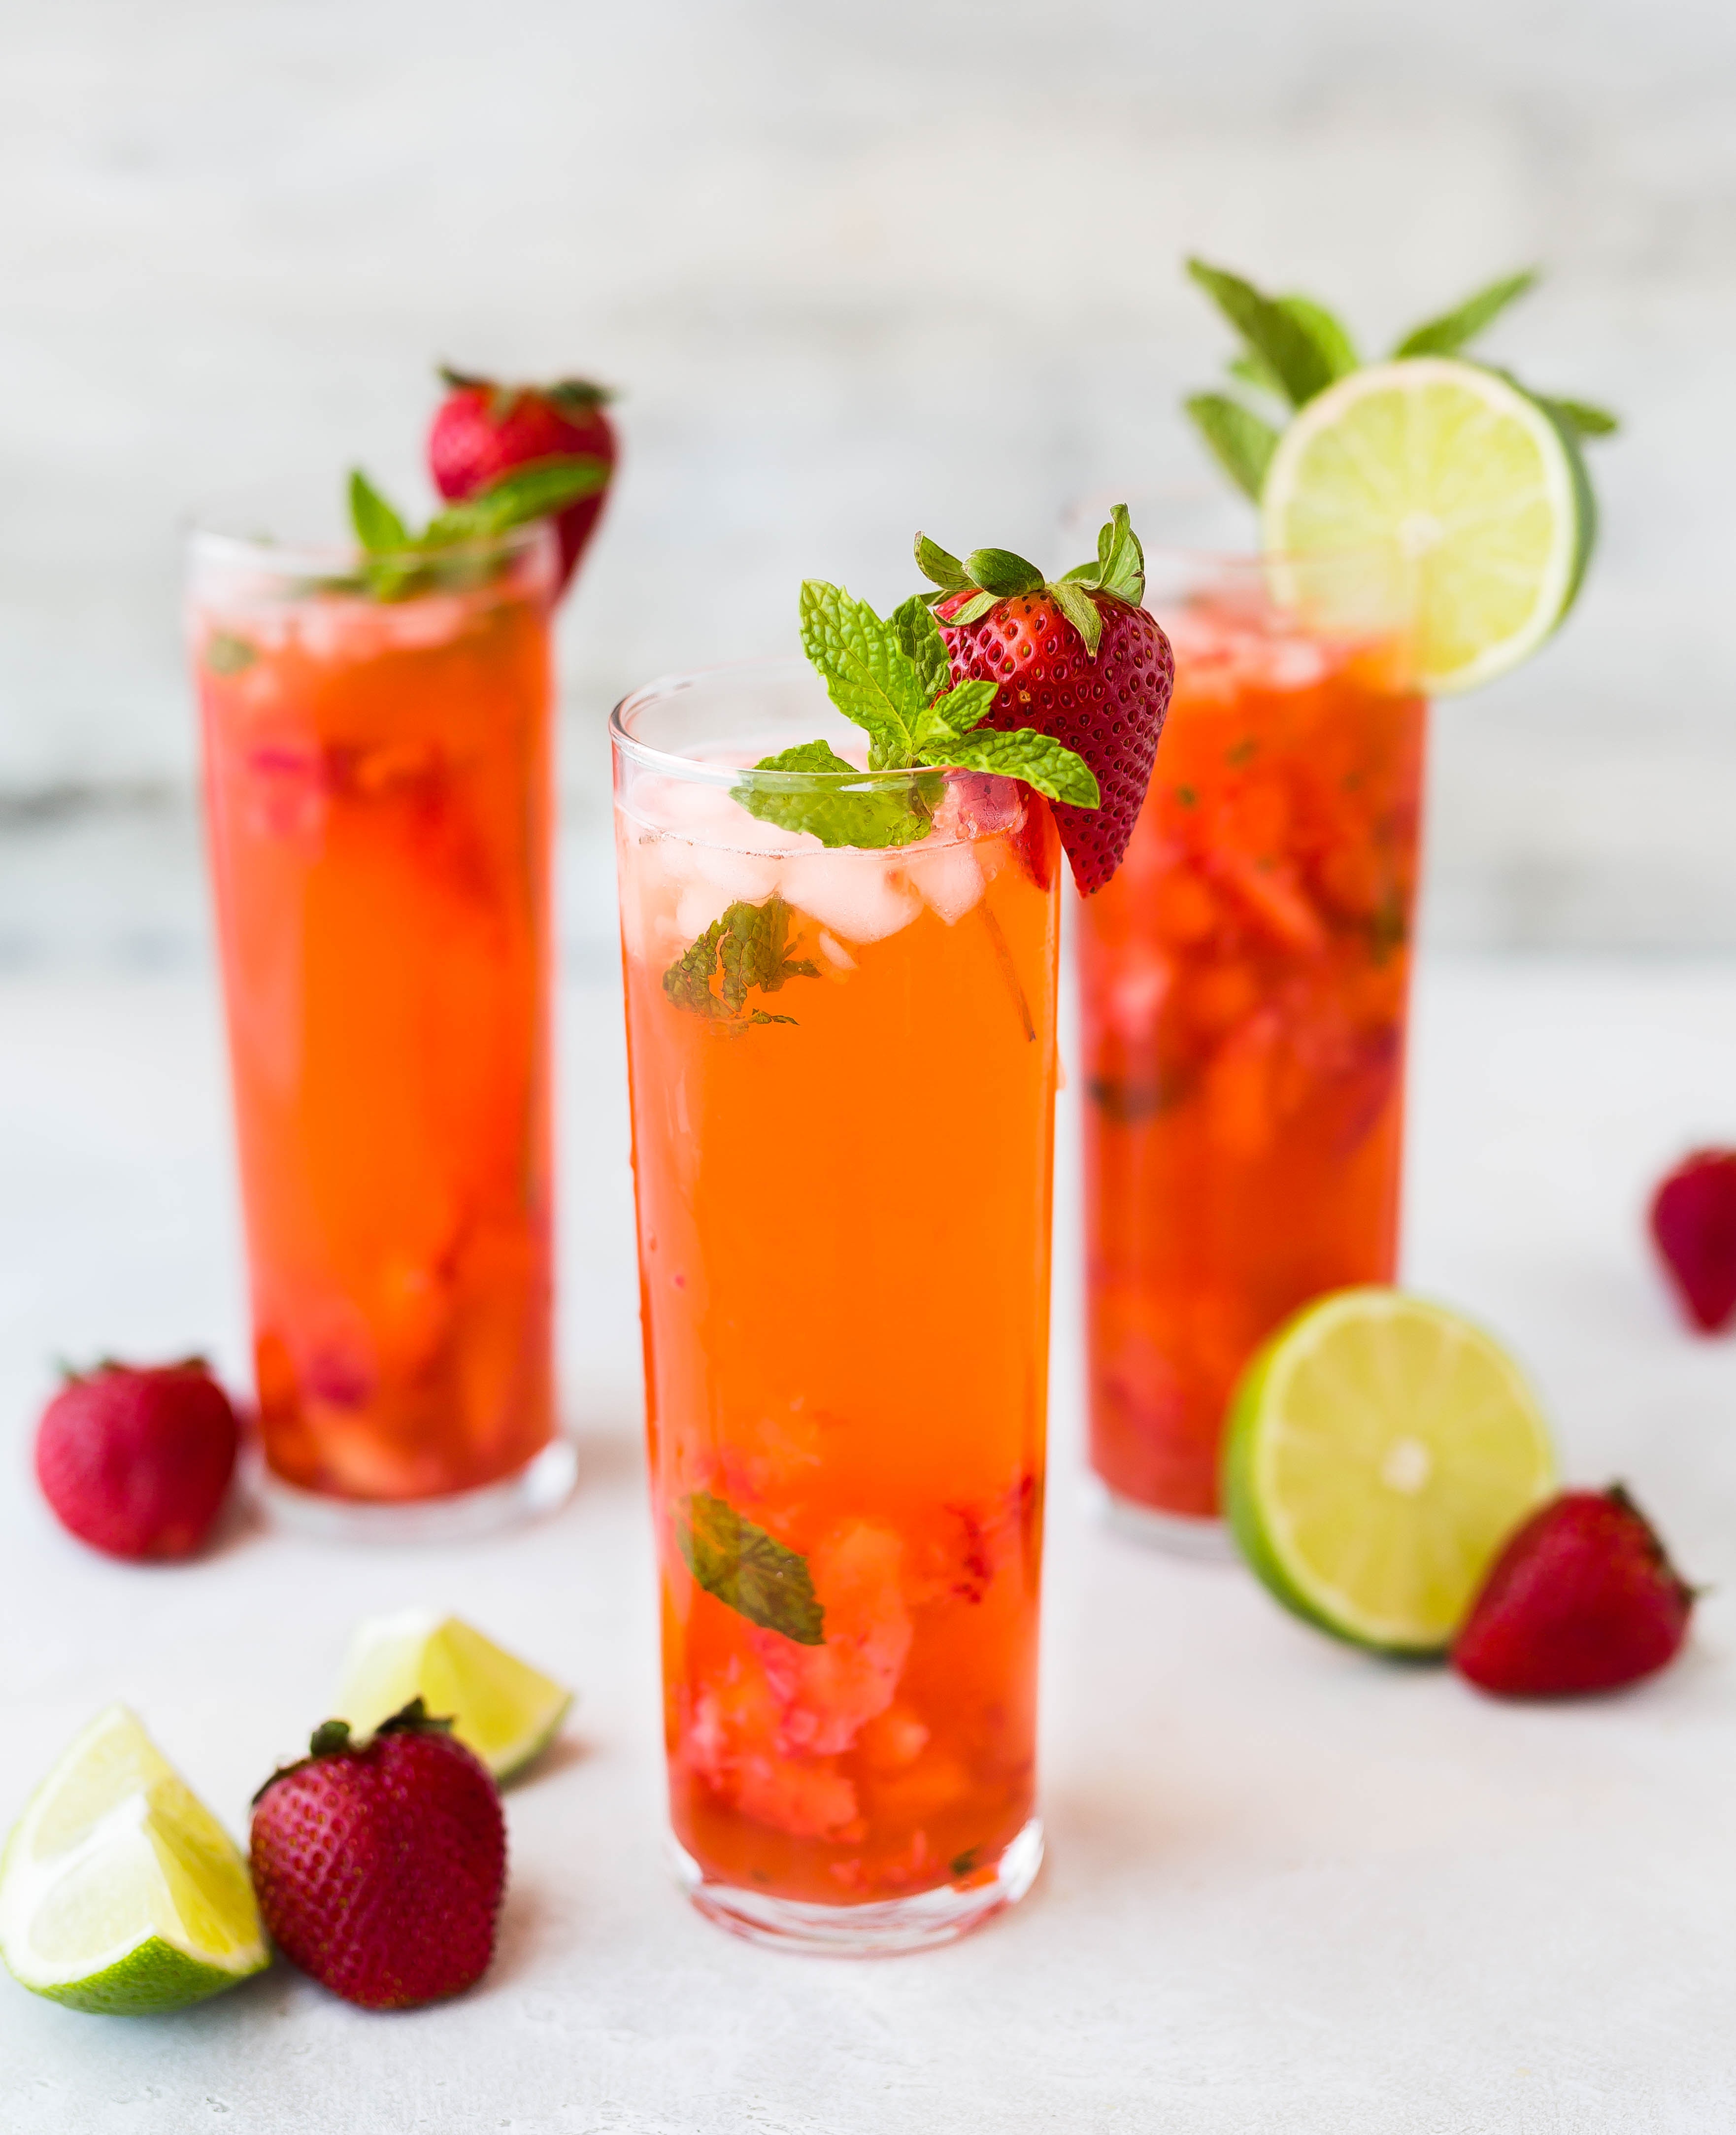
fruit, dish, food, produce, drink, cocktail, strawberry, mojito, juice, strawberries, alcoholic beverage, non alcoholic beverage, mai tai, limeade